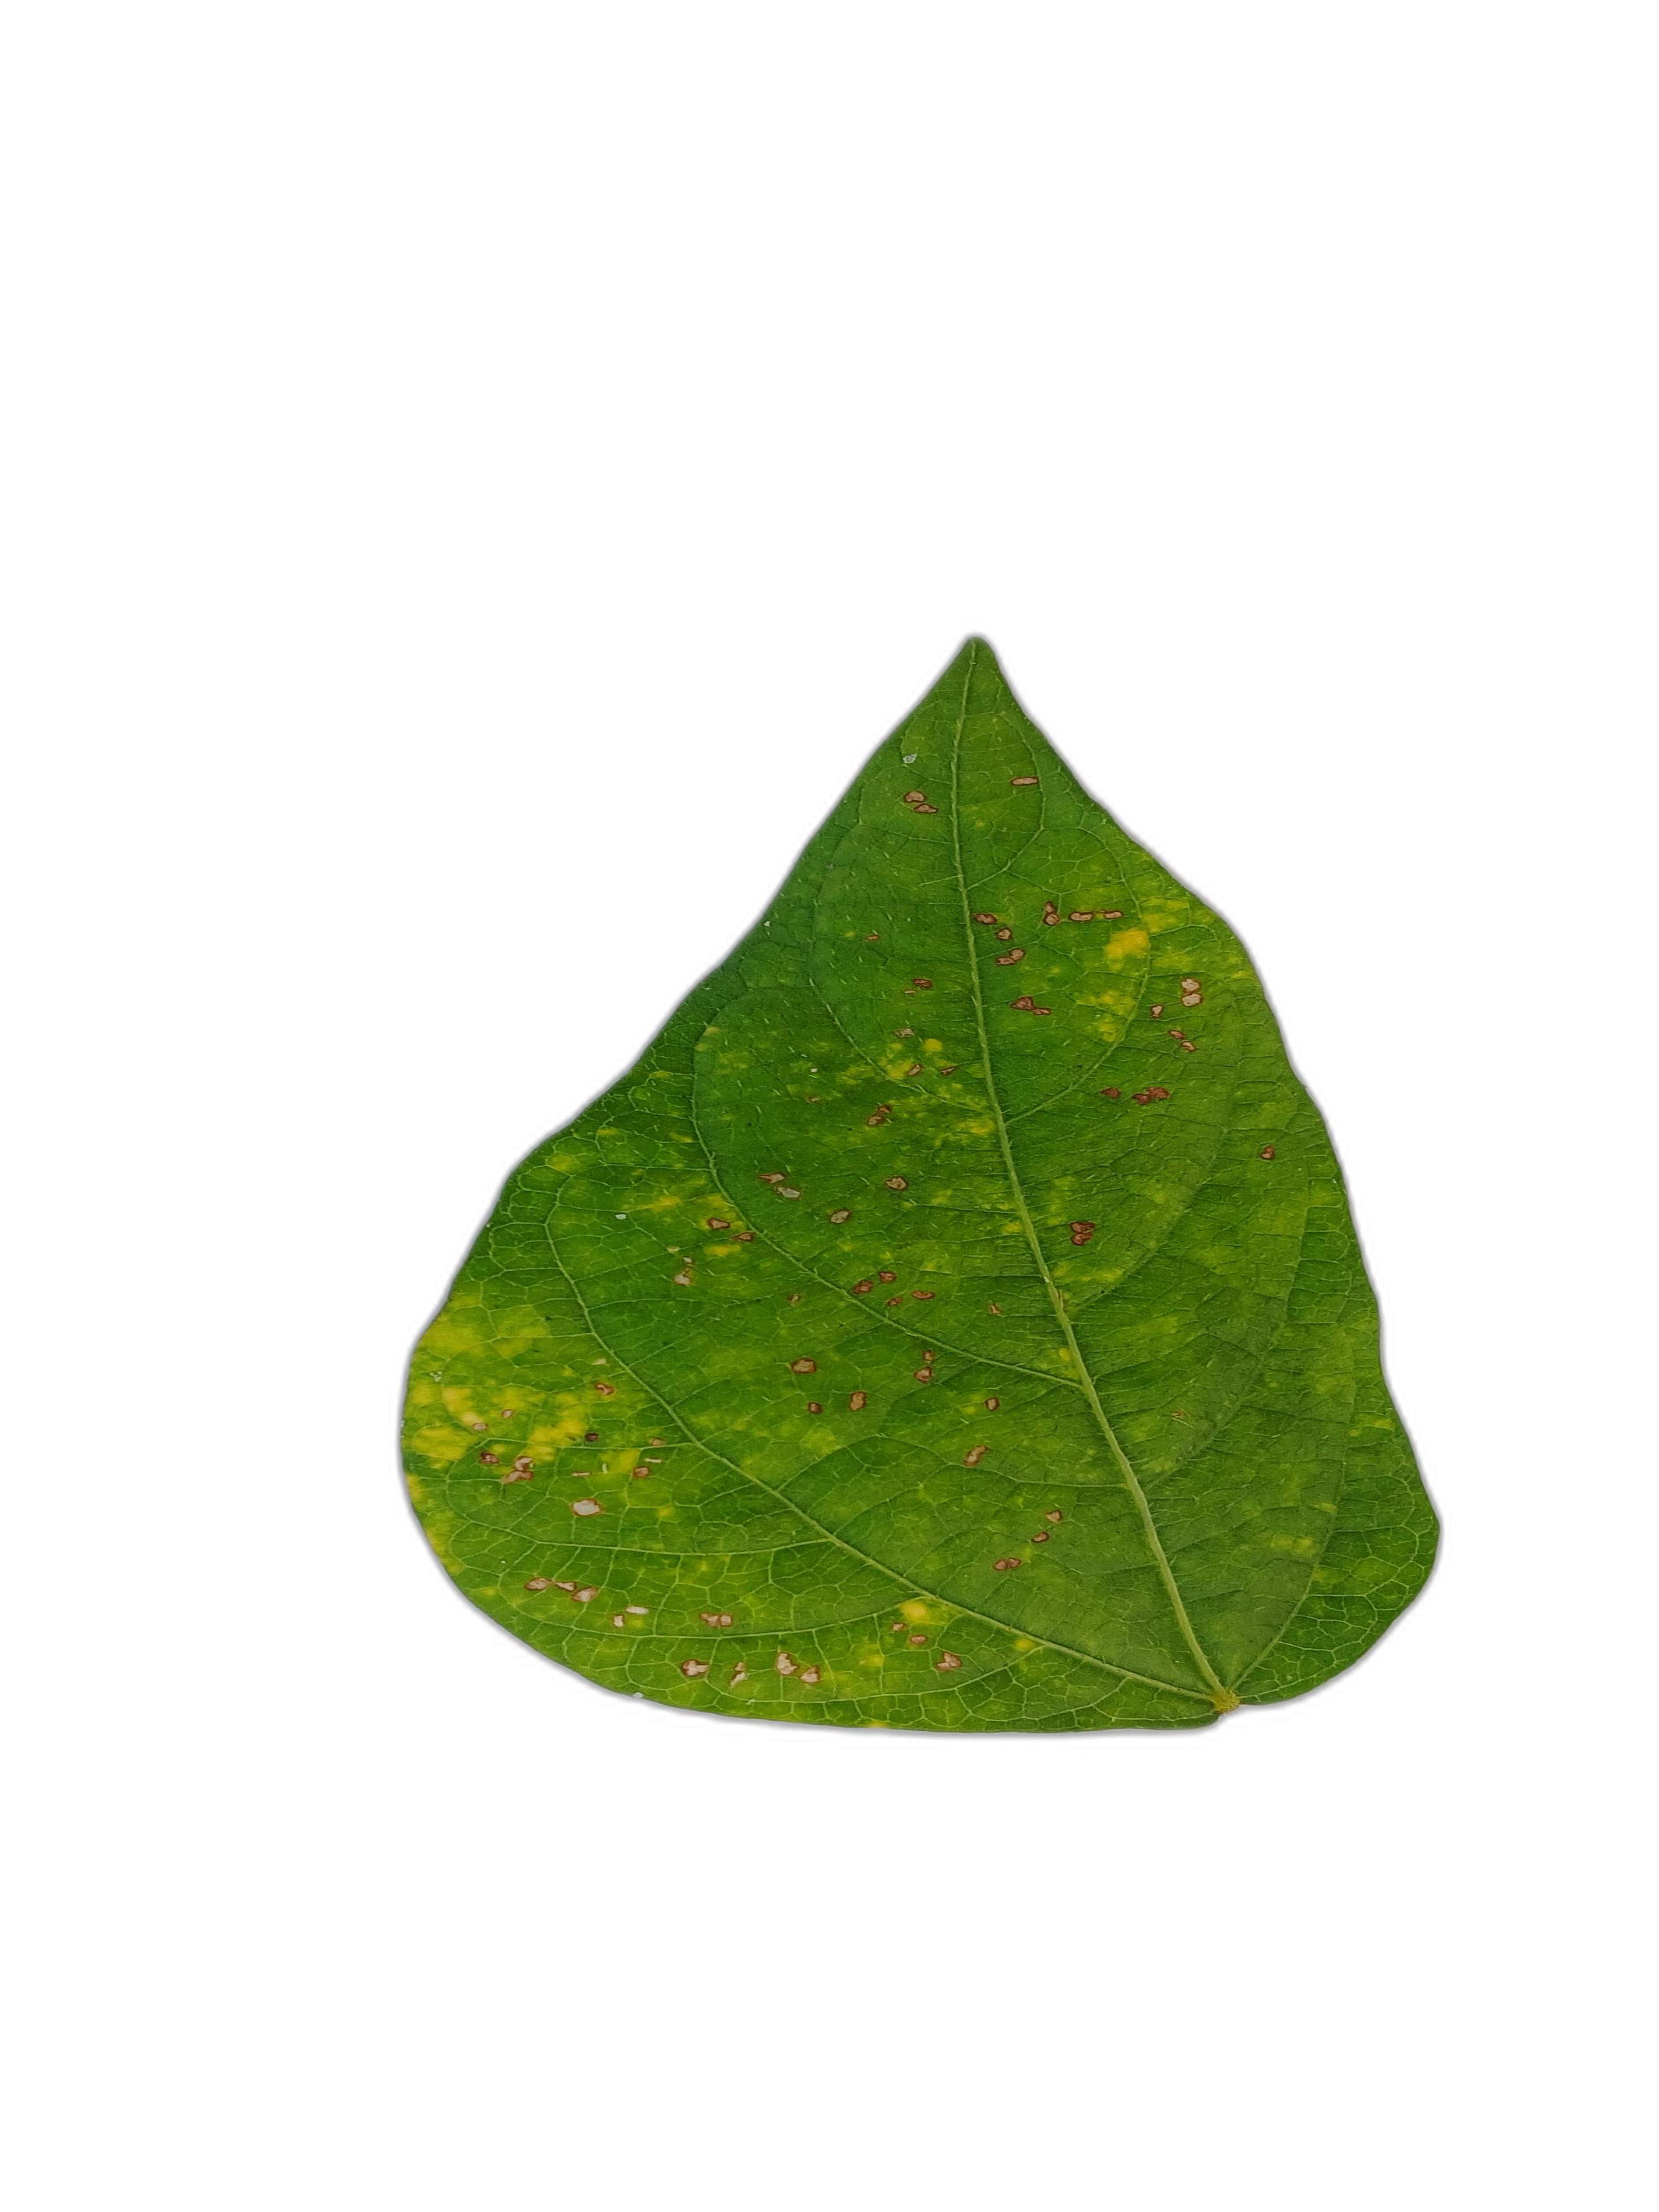
Label: Yellow Mosaic